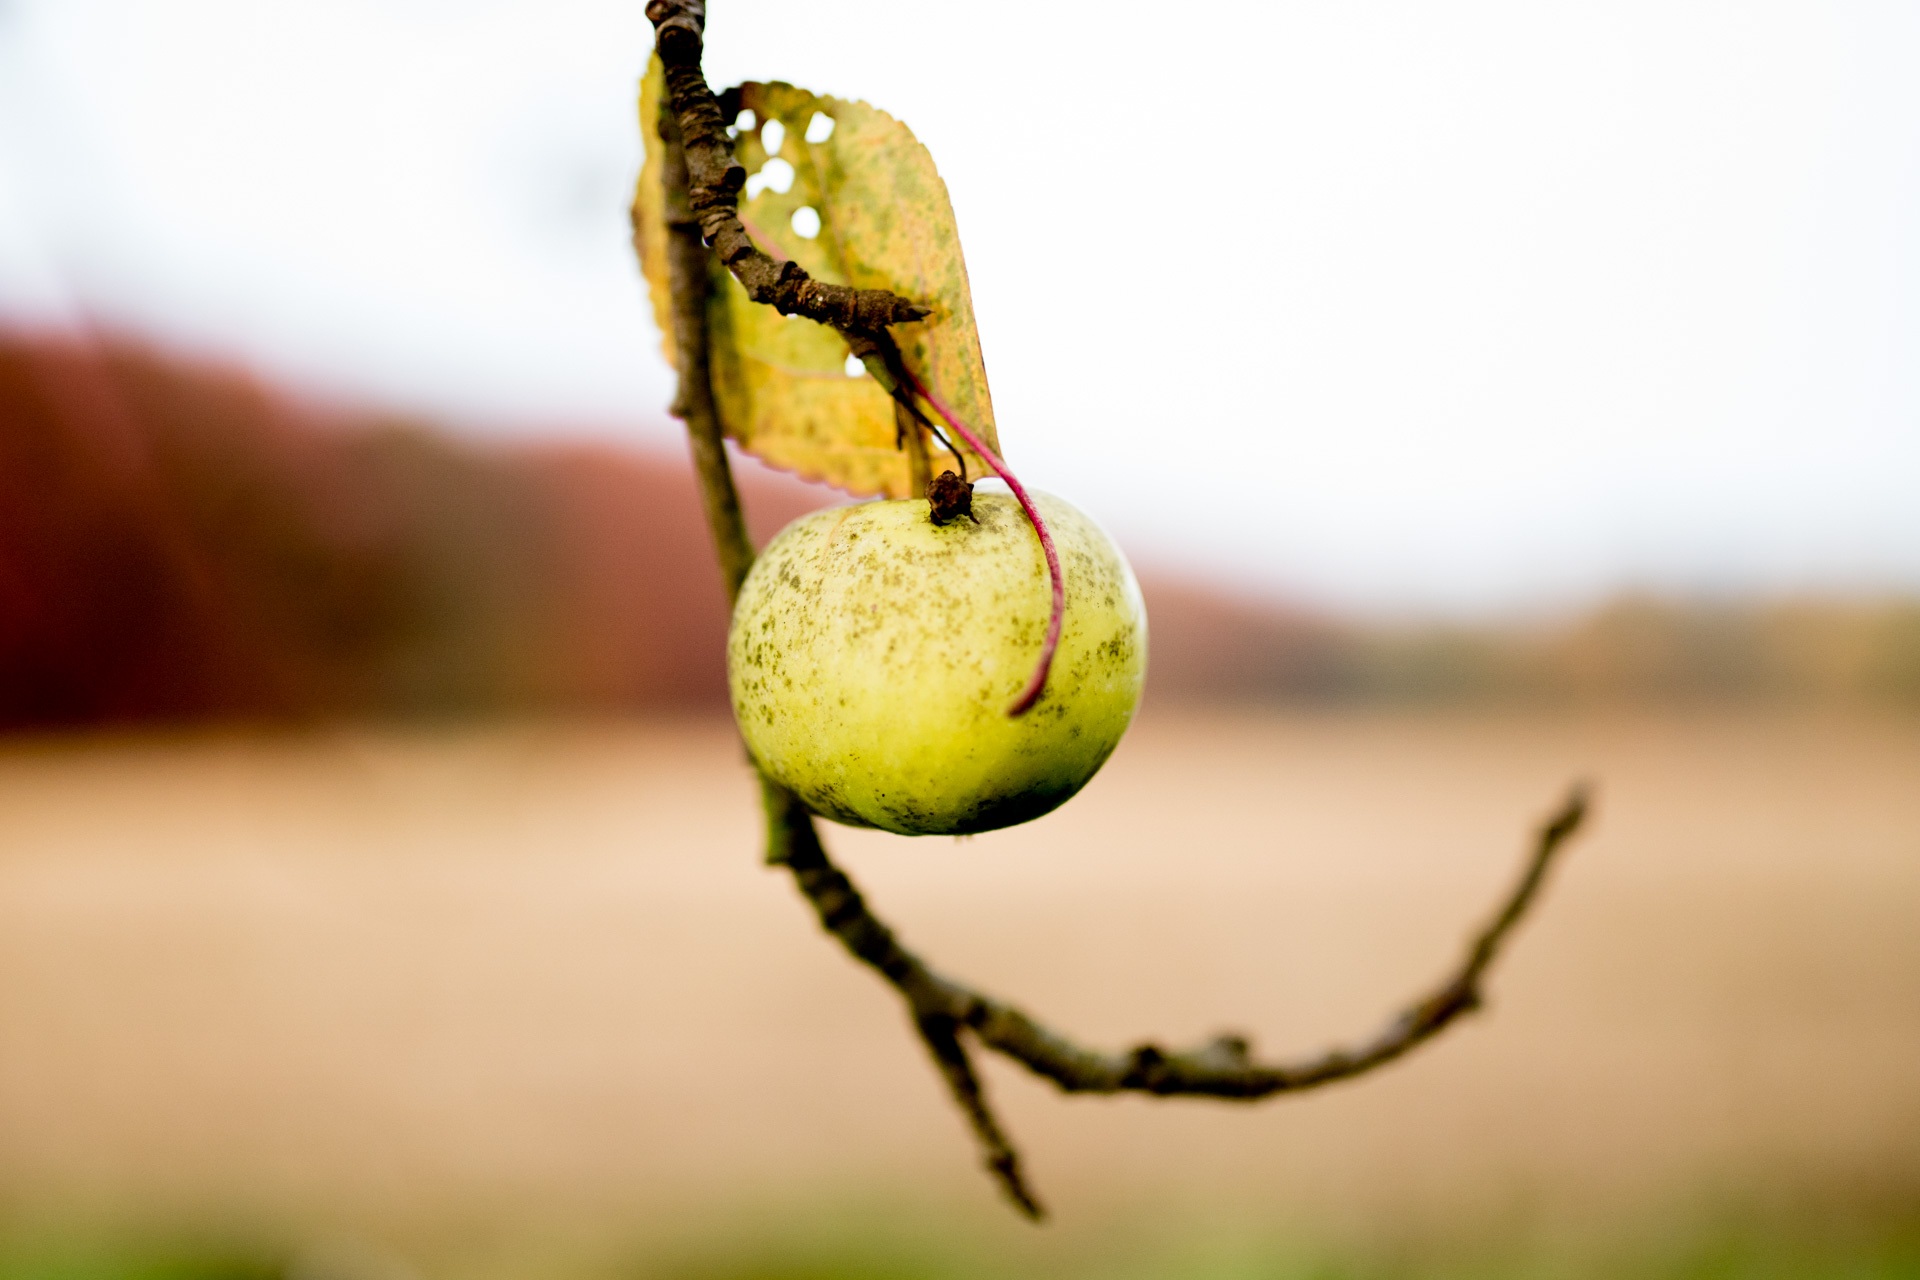
hand, apple, nature, branch, plant, field, photography, leaf, flower, food, green, produce, autumn, yellow, close, flora, close up, macro photography, plant stem